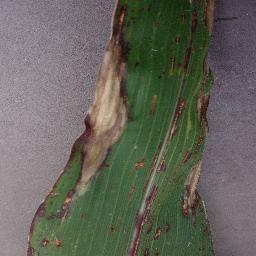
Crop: corn
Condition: (maize)_northern_blight